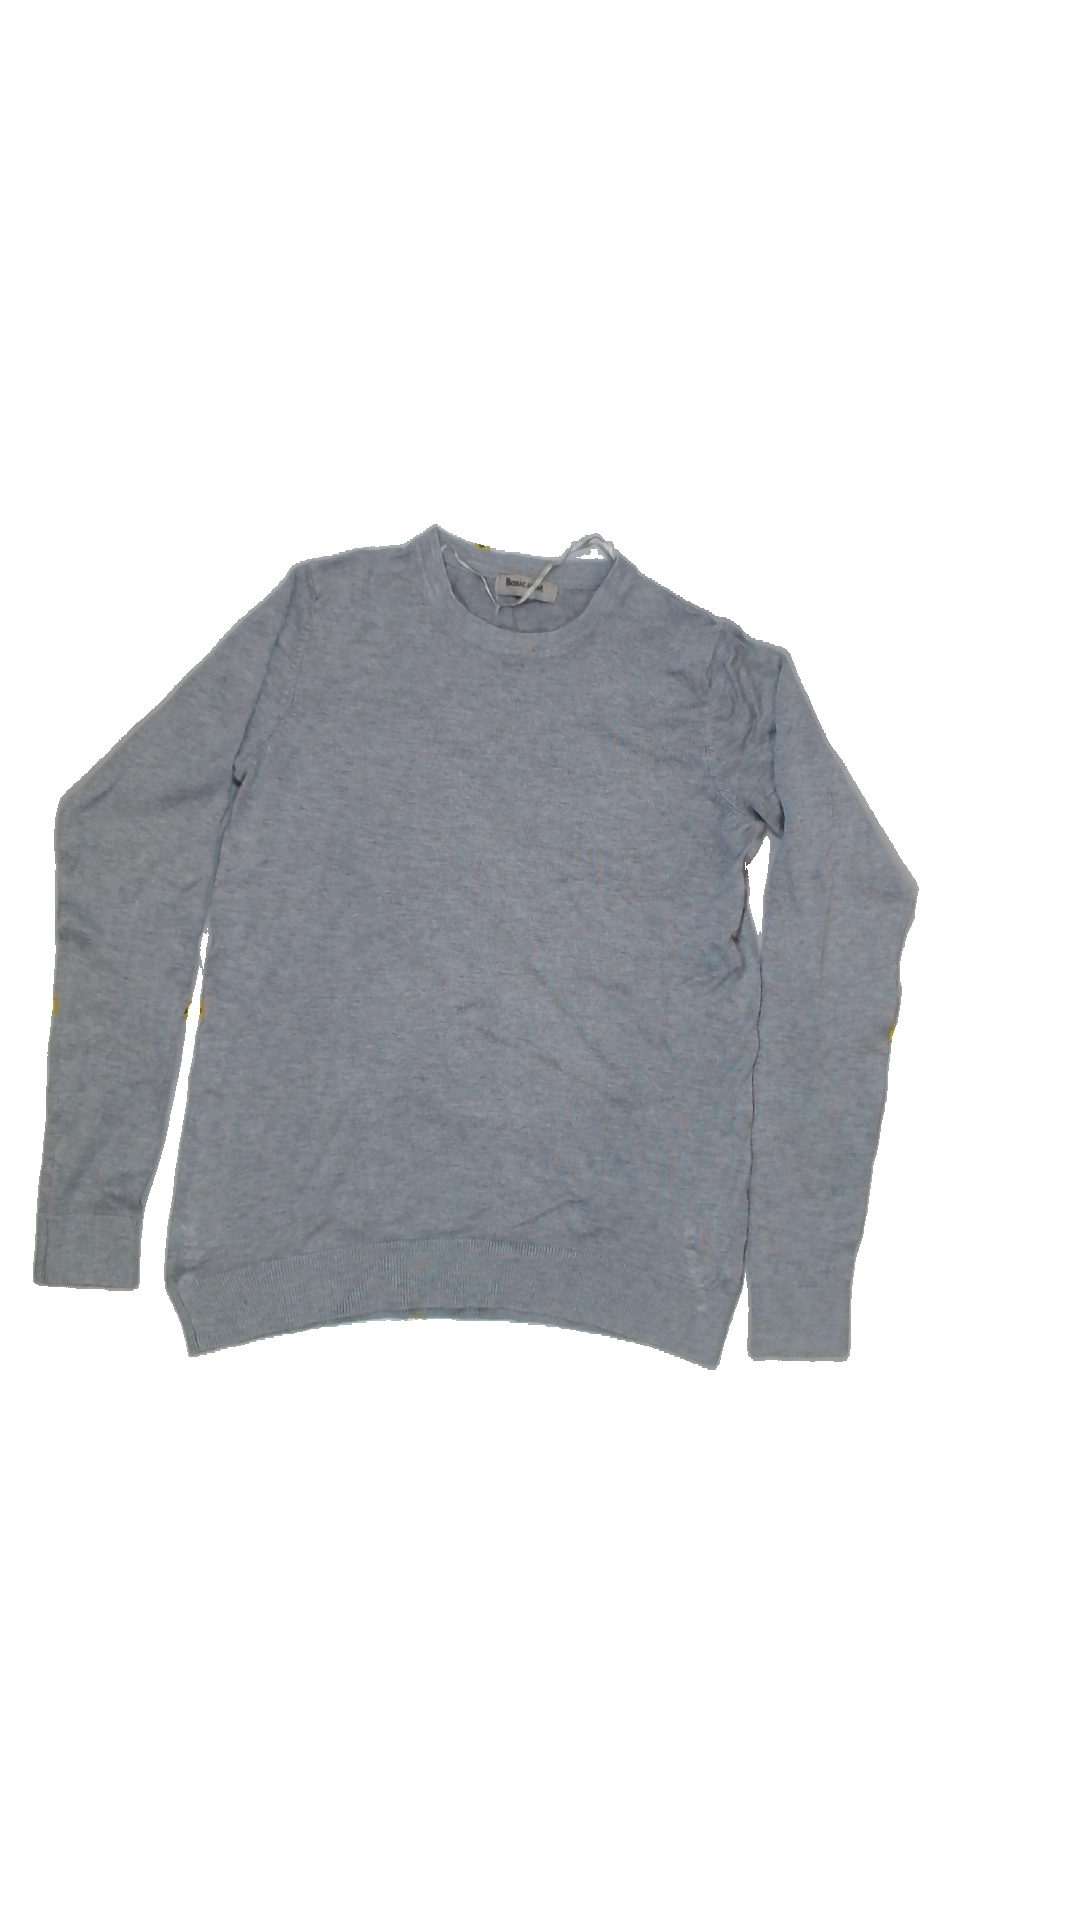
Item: Shirt (Ladies)
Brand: Not Applicable
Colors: Grey
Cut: Regular, C-collar
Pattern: Plain
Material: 100%viscose
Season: All
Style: No trend
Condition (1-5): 3
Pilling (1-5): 4
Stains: Yes
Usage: Export
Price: <50